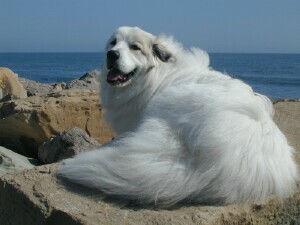
great pyrenees